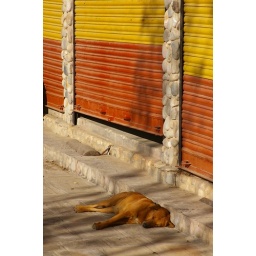
Lazy dog sleeping on street in Nagarkot, Nepal.